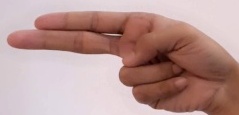
ASL sign: H